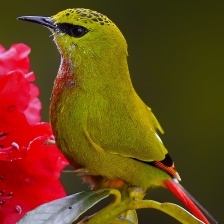
Species: FIRE TAILLED MYZORNIS
Scientific name: MYZORNIS PYRRHOURA